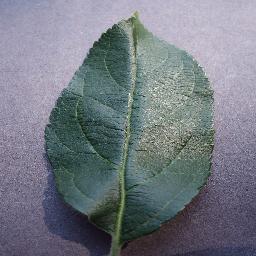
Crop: apple
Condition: healthy